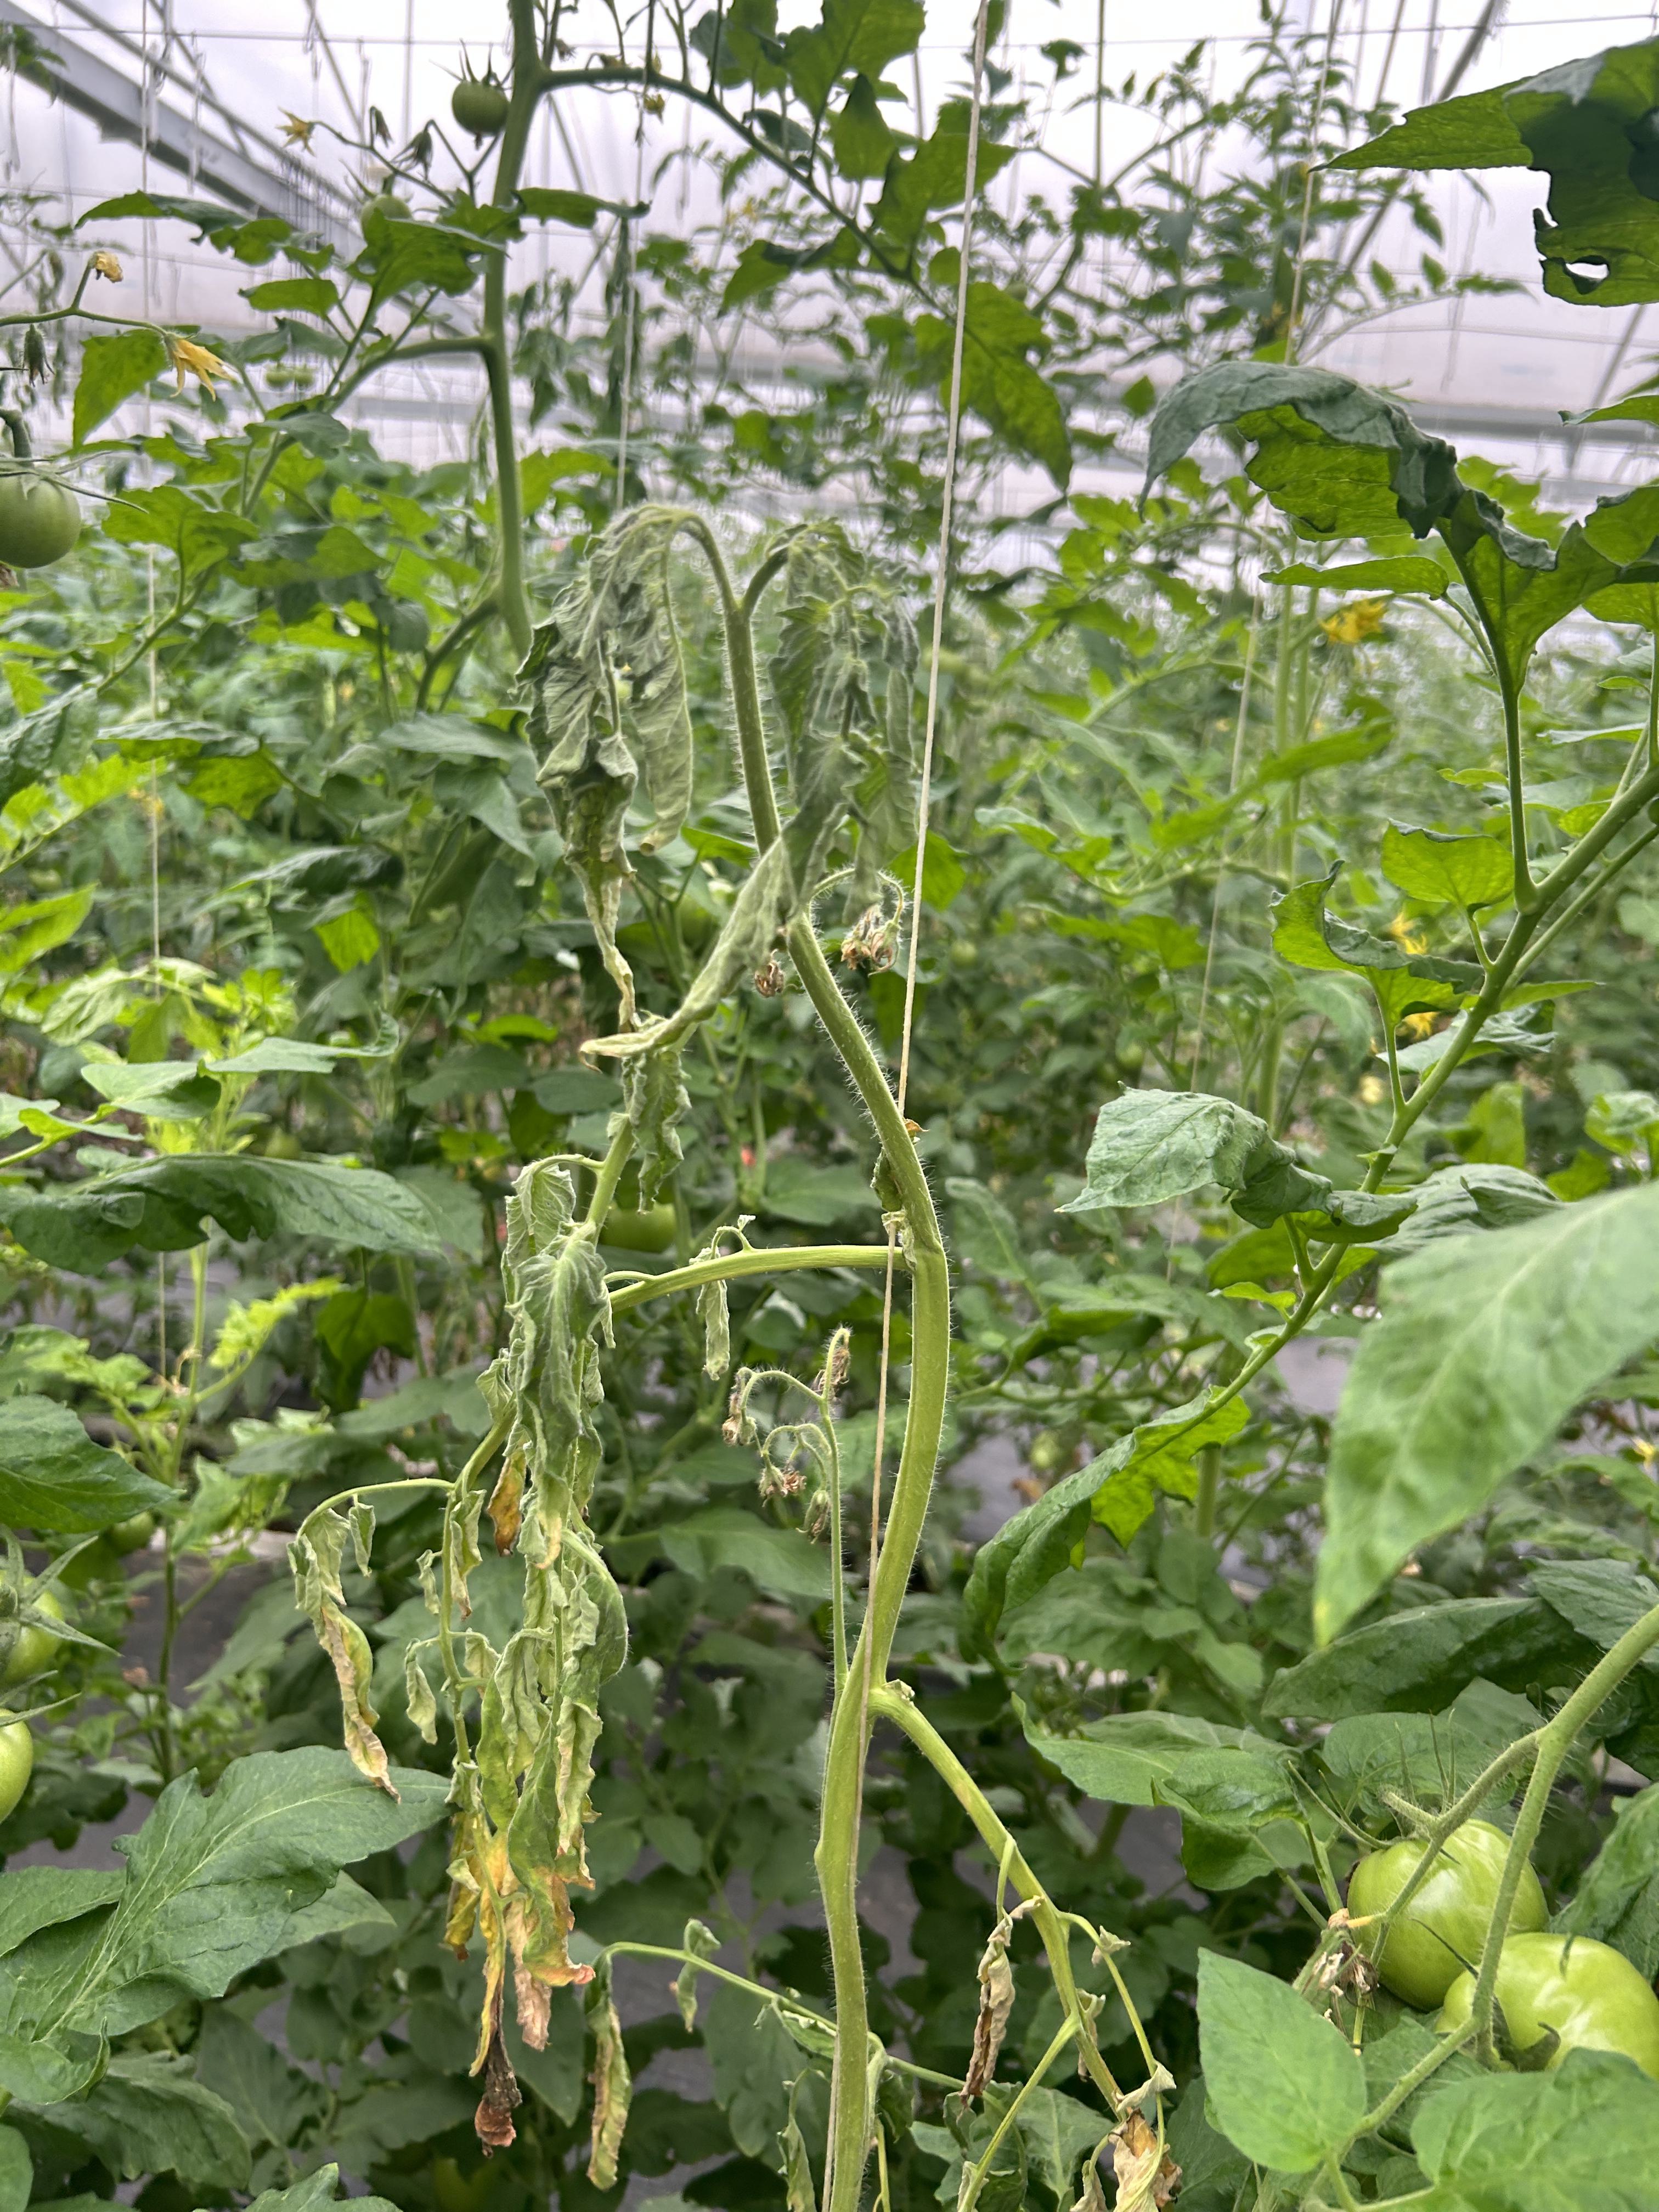
Disease: Wilt